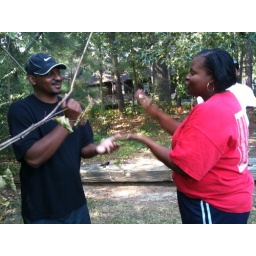
Got hustled in who's up 1st in a rock paper scissors gMe game